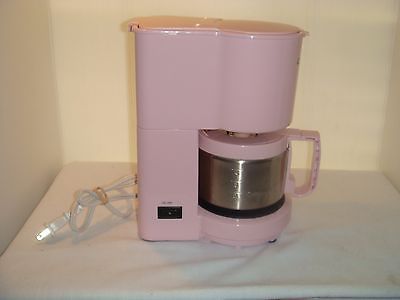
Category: coffee maker